Niall Guthrie

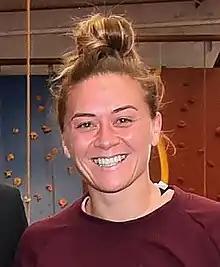
Williams in 2017

Niall Williams-Guthrie ("née" Williams; born 21 April 1988) is a New Zealand rugby league player. She has represented New Zealand in rugby sevens and touch rugby at an international level. She has won silver medals as part of New Zealand's touch football team in 2011, and in the 2016 Rio Olympics as a member of New Zealand's sevens team. She also won gold medals in sevens in the 2018 Commonwealth Games, and 2018 Rugby World Cup Sevens.